Le Châtelard, Valais

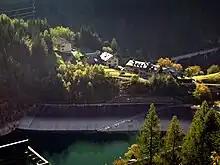
View of Finhaut Le Châtelard village at night

Le Châtelard (altitude ) is a locality in the canton of Valais, Switzerland near the border with France. It is part of the municipality of Finhaut.